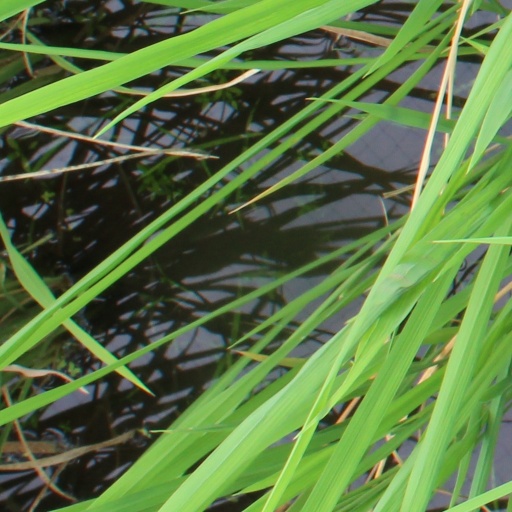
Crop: rice